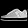
Label: Sneaker